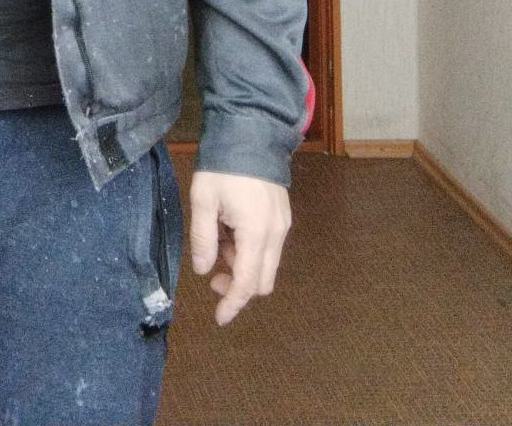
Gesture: no_gesture